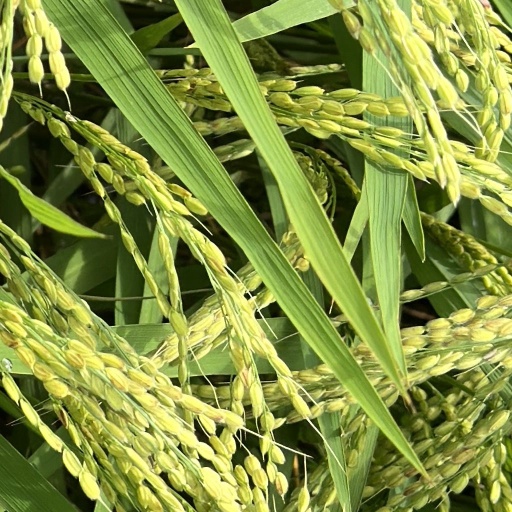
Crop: rice